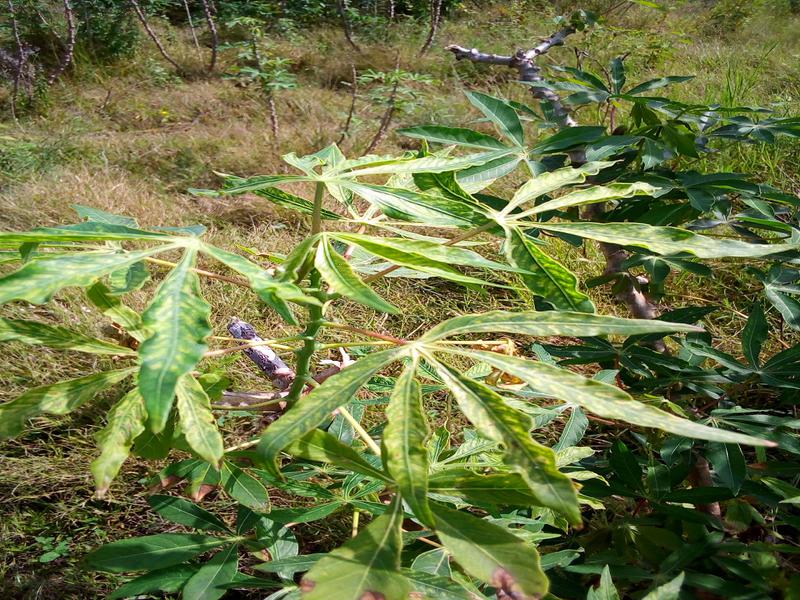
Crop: cassava
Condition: mosaic_disease